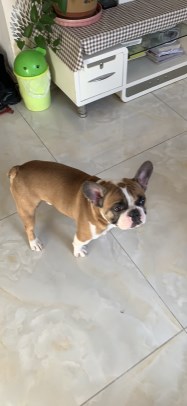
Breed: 1121-n000002-French_bulldog